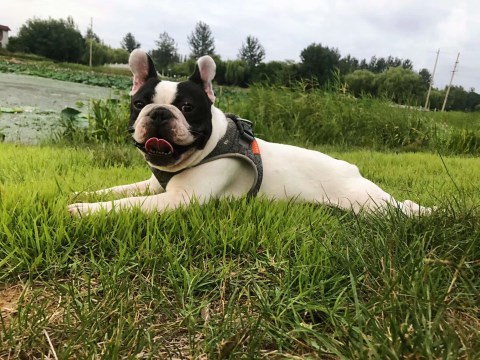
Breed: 1121-n000002-French_bulldog